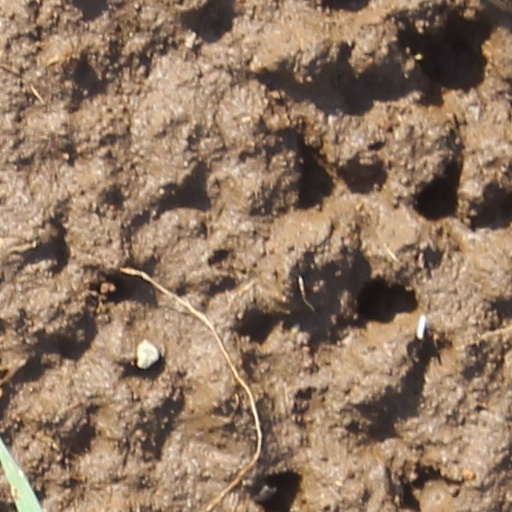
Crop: wheat